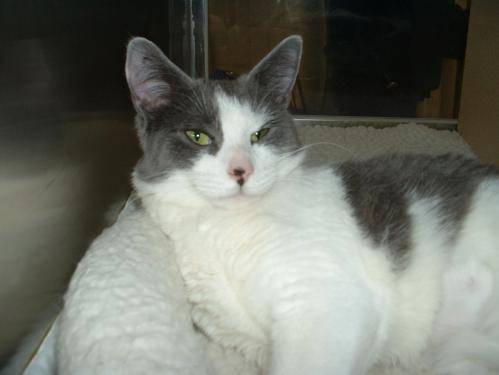
Label: cat